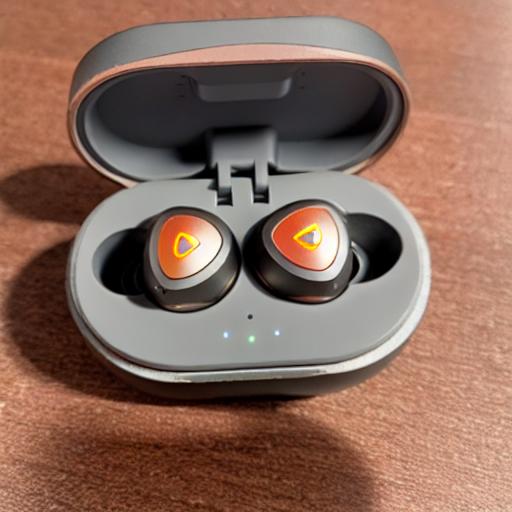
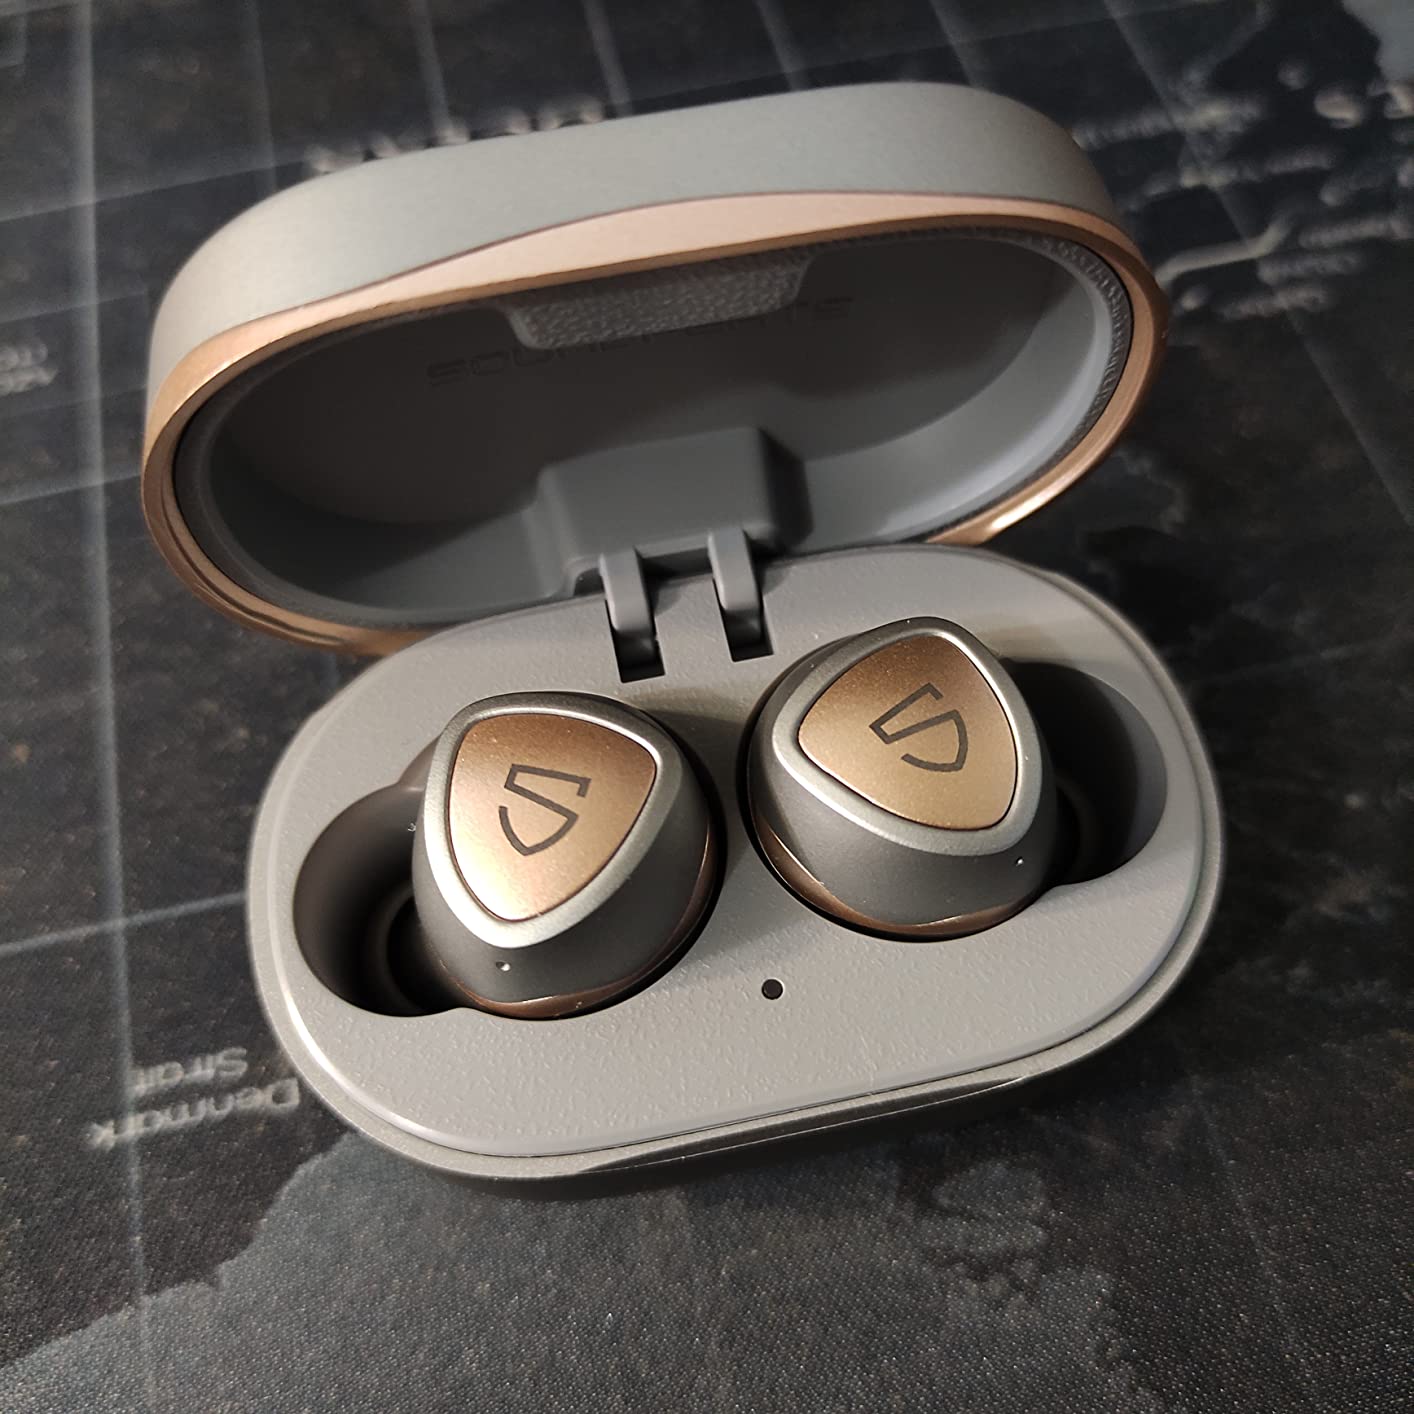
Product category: earbuds
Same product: no